Martin Cilia

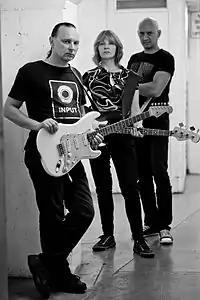
The Martin Cilia Band

After the Fonzarellis, he went on to play in Dave Warner's Sensational Sixties and then with Midget and the Farrellys who were extremely popular in Fremantle throughout the America's Cup. Already his passion for that stinging surf music guitar sound was obvious.